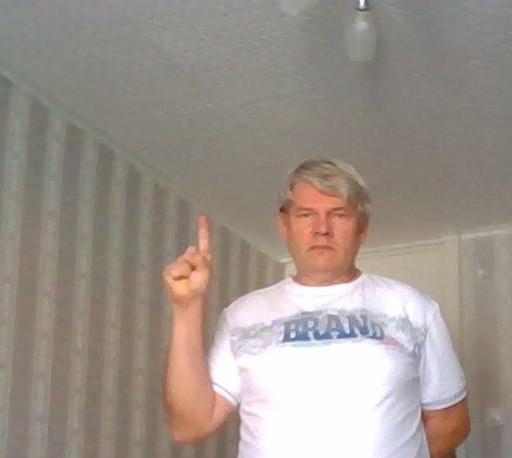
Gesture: one